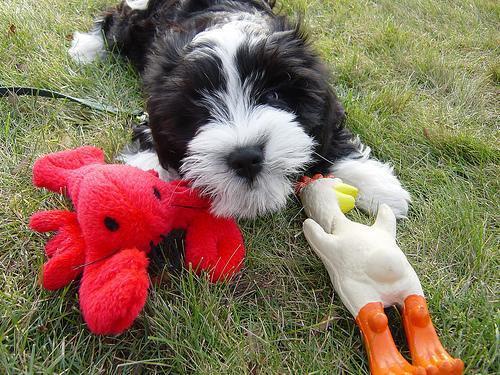
Tibetan_terrier